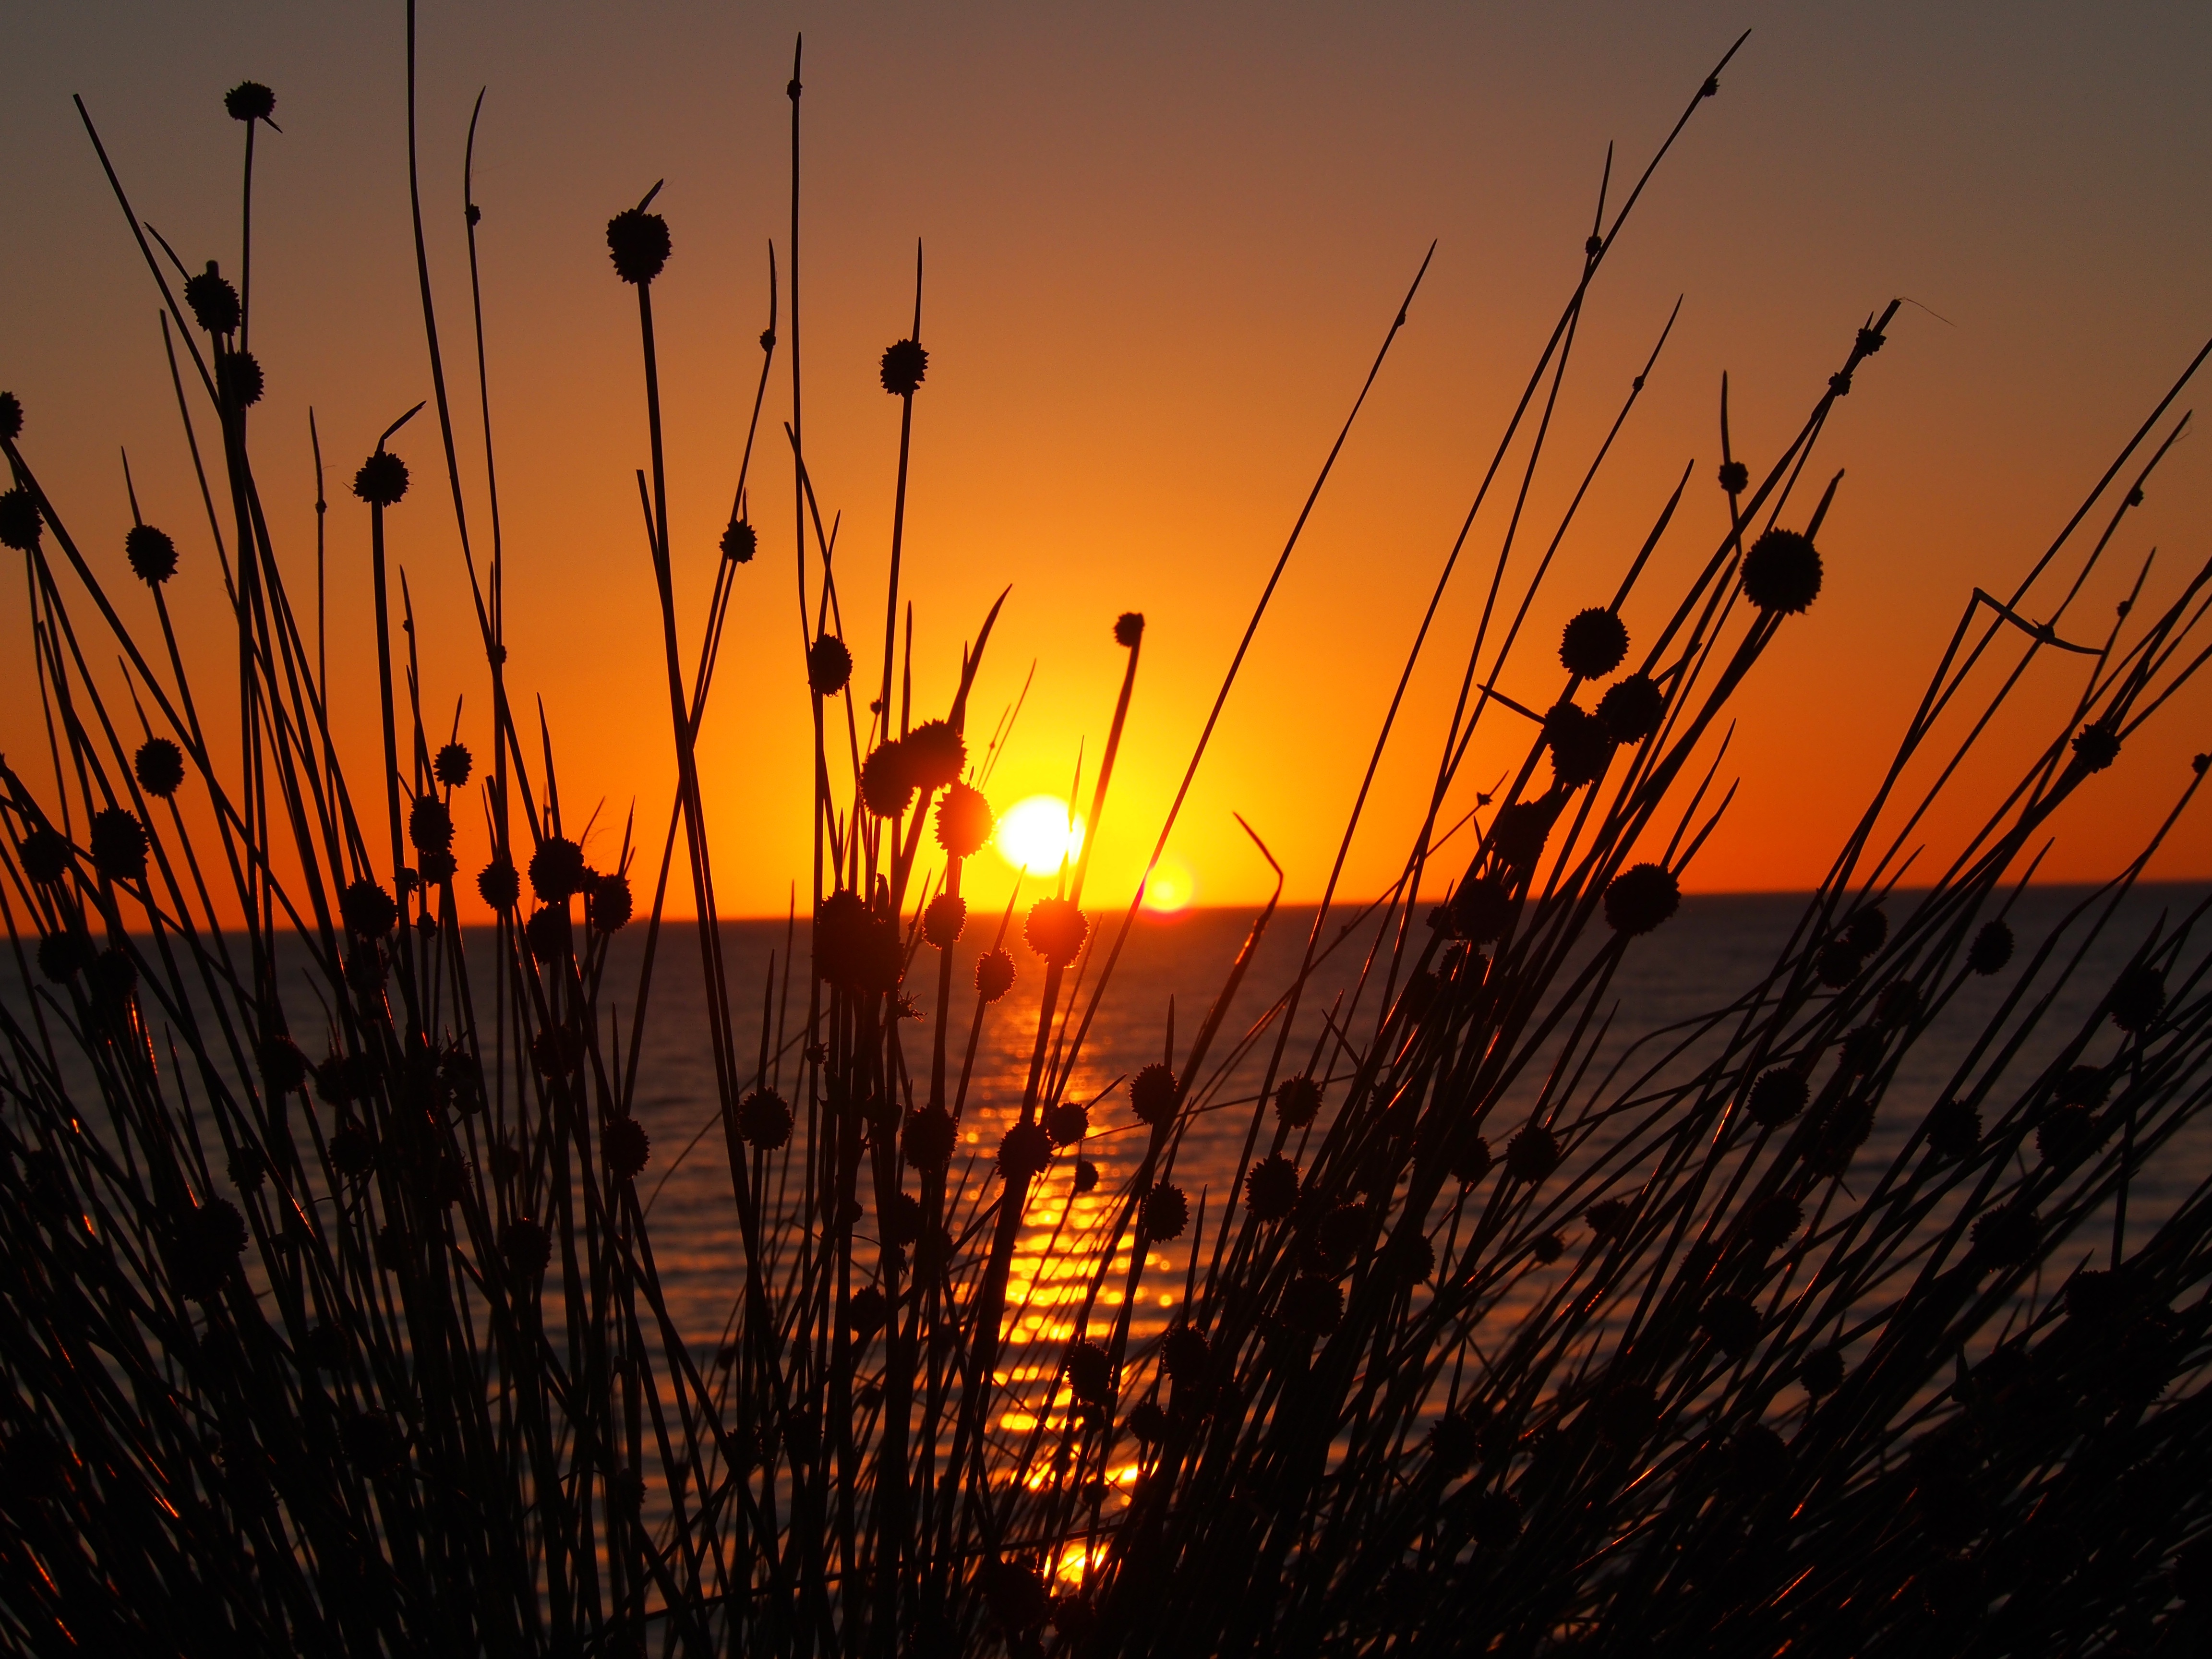
coast, ocean, horizon, sky, sun, sunrise, sunset, sunlight, morning, dawn, dusk, evening, reflection, tranquil, afterglow, south australia, grass family, west beach